Rock music in Ireland

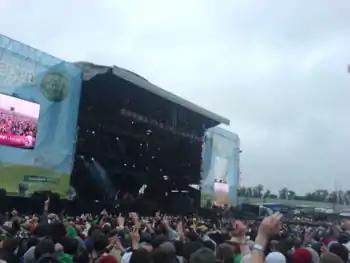
The Main Stage at Oxegen 2006 held at Punchestown Racecourse in County Kildare.

The 2000s have continued the theme in Ireland, revealing such great musical artists as singer/songwriter Damien Rice who has achieved international critical acclaim. Groups such as Snow Patrol, Nine Lies, The Thrills and The Script have also had significant international success. This decade has also produced a number of acclaimed solo singer/songwriters such as Paddy Casey, Duke Special, Damien Dempsey, Bressie, Declan O'Rourke, Chris Singleton, Cathy Davey, Gemma Hayes, David Kitt, Mundy, Jinx Lennon and Simple Kid.